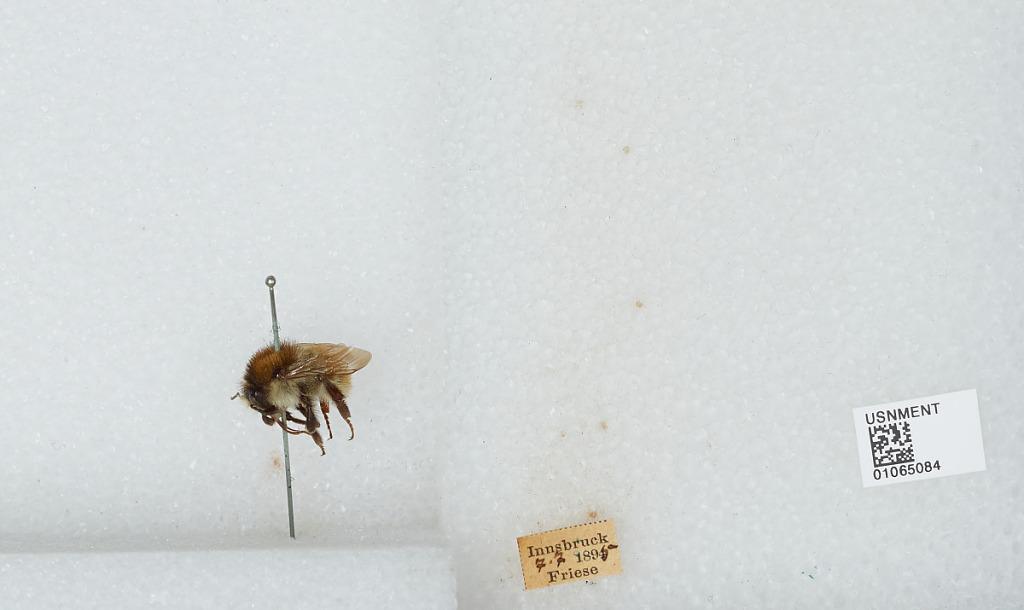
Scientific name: Bombus sp.
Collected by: Friese
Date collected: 1895-7-7
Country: Austria
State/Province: Tyrol
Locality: Innsbruck
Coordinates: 47.27, 11.38